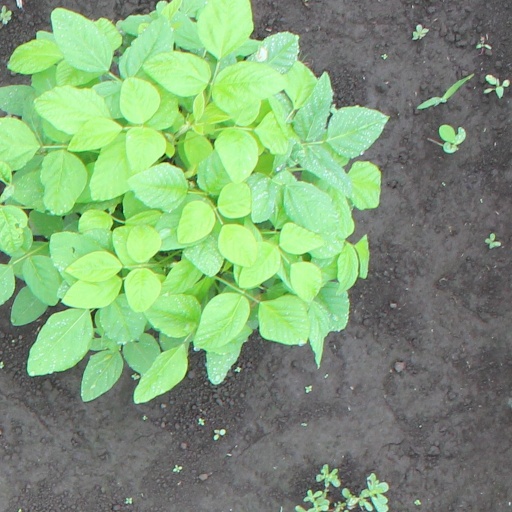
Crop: soybean